Urszula Kenar

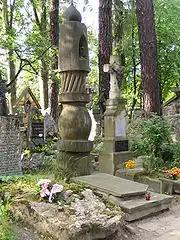
Sculpture on the grave of Maria Witkiewiczowa at the Cemetery of the Meritorious on Pęksowy Brzyzek, created by Urszula Kenar in the workshop of Władysław Hasior

Urszula Kenar (born in 1947 in Zakopane) is a Polish theatrical set designer.